Saraostus

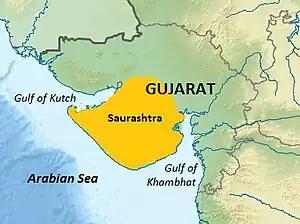
Saurashtra region within Gujarat, India.

Saraostus also called Syrastrene (also "Surastrene", modern Saurashtra in India) was the name given by the Greeks to the area of Saurashtra and parts of south-western Gujarat.